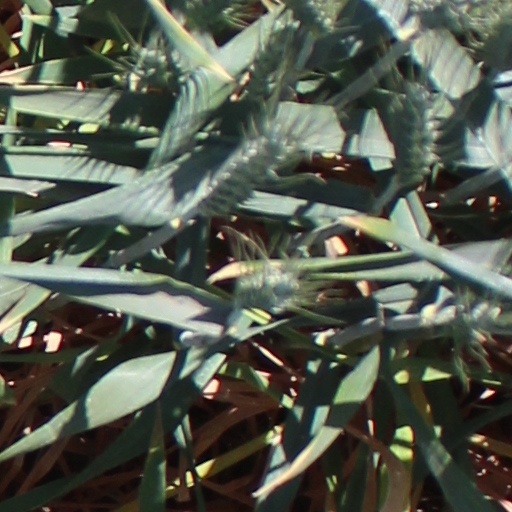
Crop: wheat